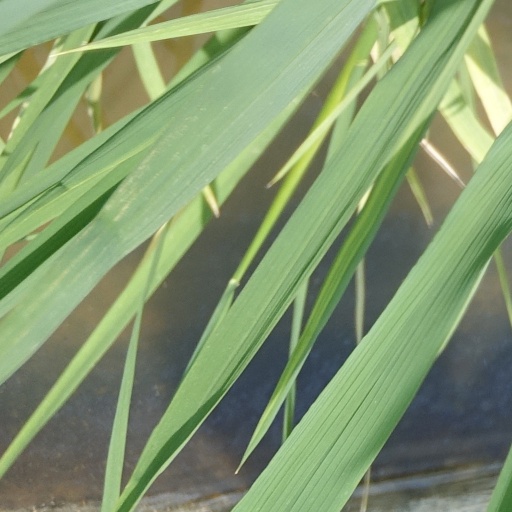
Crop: rice